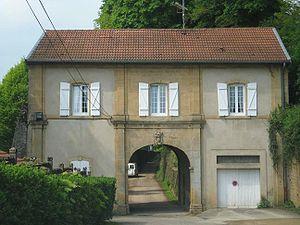
Porte de Justemont, à Vitry-sur-Orne.
L'abbaye Notre-Dame-de-l’Assomption de Justemont est une ancienne abbaye prémontrée, située sur le territoire de la commune de Vitry-sur-Orne en Moselle.
Vitry-sur-Orne est une commune française située dans le département de la Moselle, en région Grand Est.